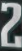
Number: 2